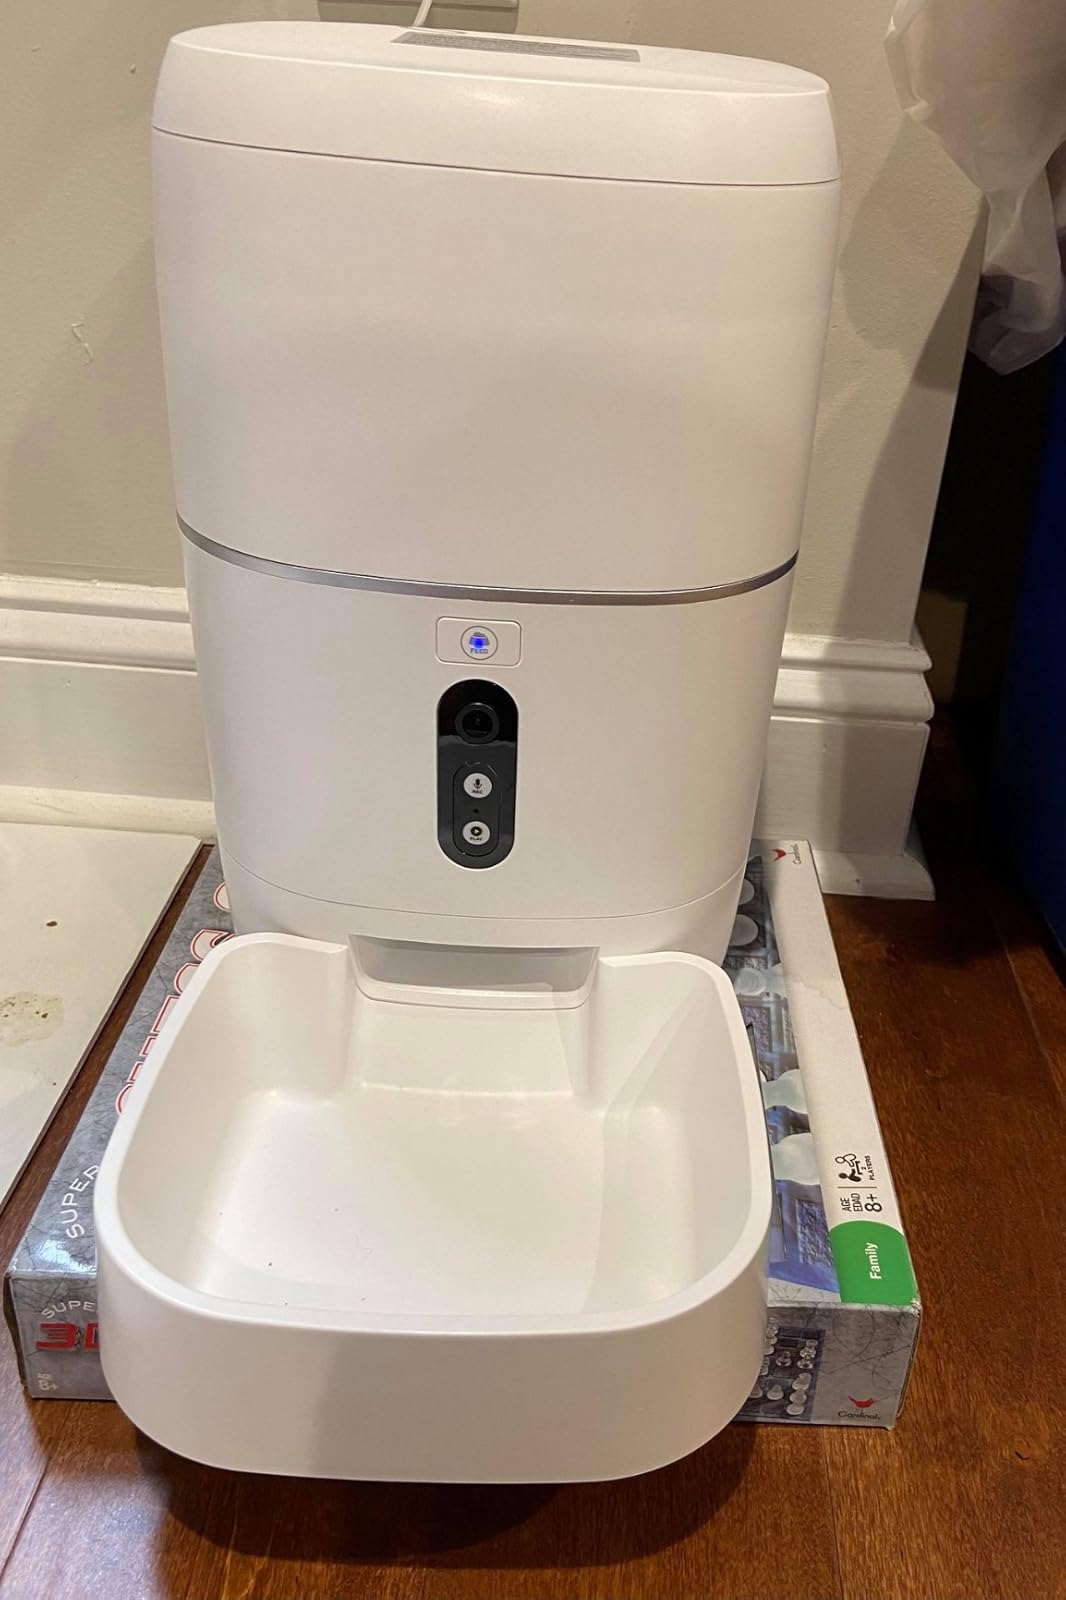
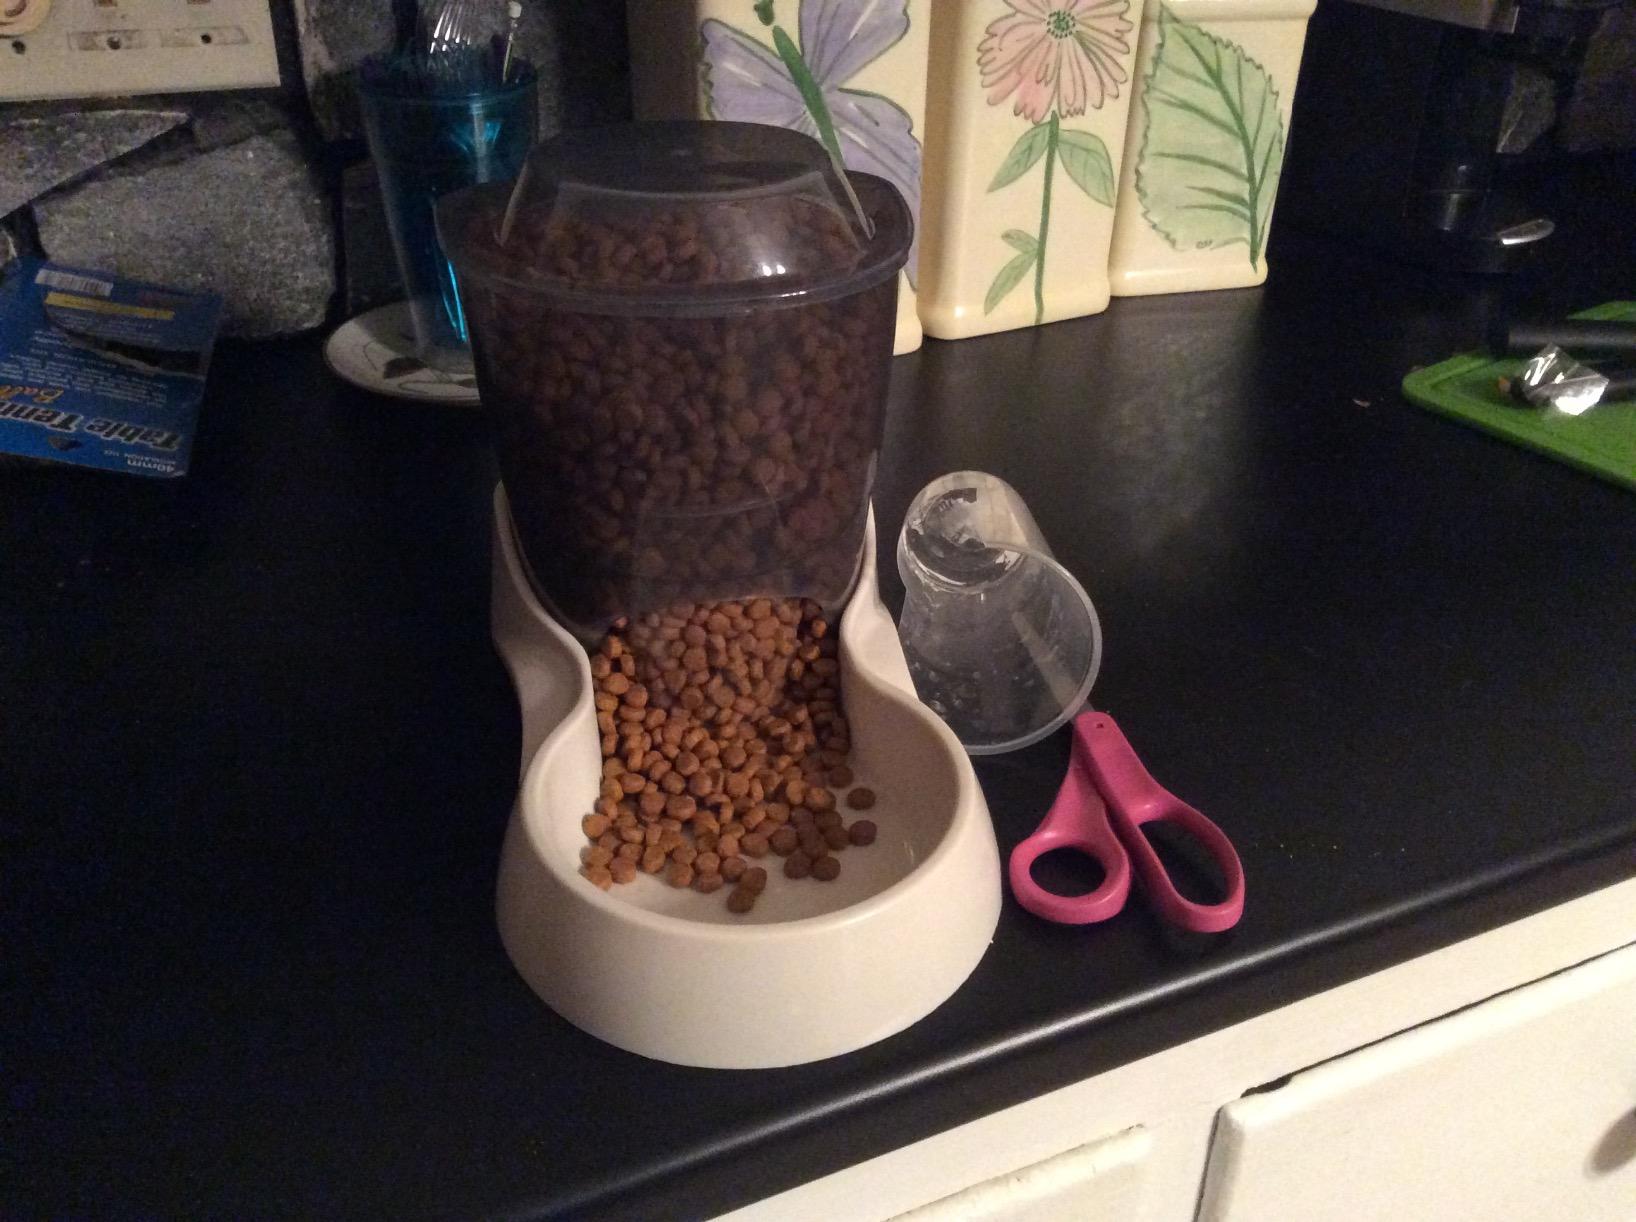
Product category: items_feeder
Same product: no